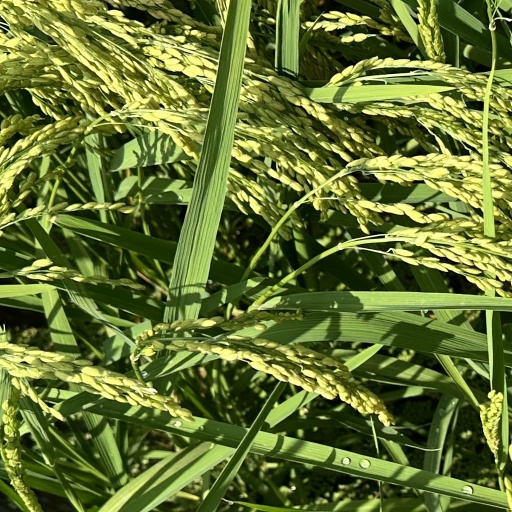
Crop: rice